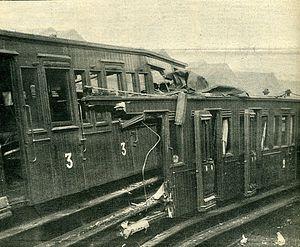
Les voitures I1 sont des voitures pour trains internationaux livrées de 1931 à 1939 et désormais retirées du service. Il s’agit du premier matériel métallique de la SNCB qui les utilisera en trafic intérieur et international jusque dans les années 1980.
15 février : accident ferroviaire à Schaerbeek. Deux voitures restent immobilisées sur la voie et sont violemment percutées par le train venant d'Ostende. La voiture de seconde classe s'encastre dans celle de troisième. On dénombre deux morts et 19 blessés.
La liste des accidents ferroviaires en Belgique, est une liste non exhaustive des principaux accidents ferroviaires survenus sur le réseau ferroviaire belge.
Les voitures GCI faisaient partie du matériel roulant ferroviaire des Chemins de fer de l'État belge et de la Société nationale des chemins de fer belges.